Phan Bá Vành

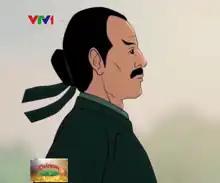
Character Phan Bá Vành in VTV's historical animated series "Khát vọng non sông"

Phan Bá Vành (潘伯鑅, died March 12, 1827), a native of Minh Giám village (now Vũ Tiên, Thái Bình Province in coastal northern Vietnam), was a prominent Vietnamese rebel leader who spearheaded one of the most significant peasant uprisings during the early Nguyễn dynasty. He led a large-scale revolt known as the Phan Bá Vành Rebellion against the rule of Emperor Minh Mạng, the second emperor of the dynasty.